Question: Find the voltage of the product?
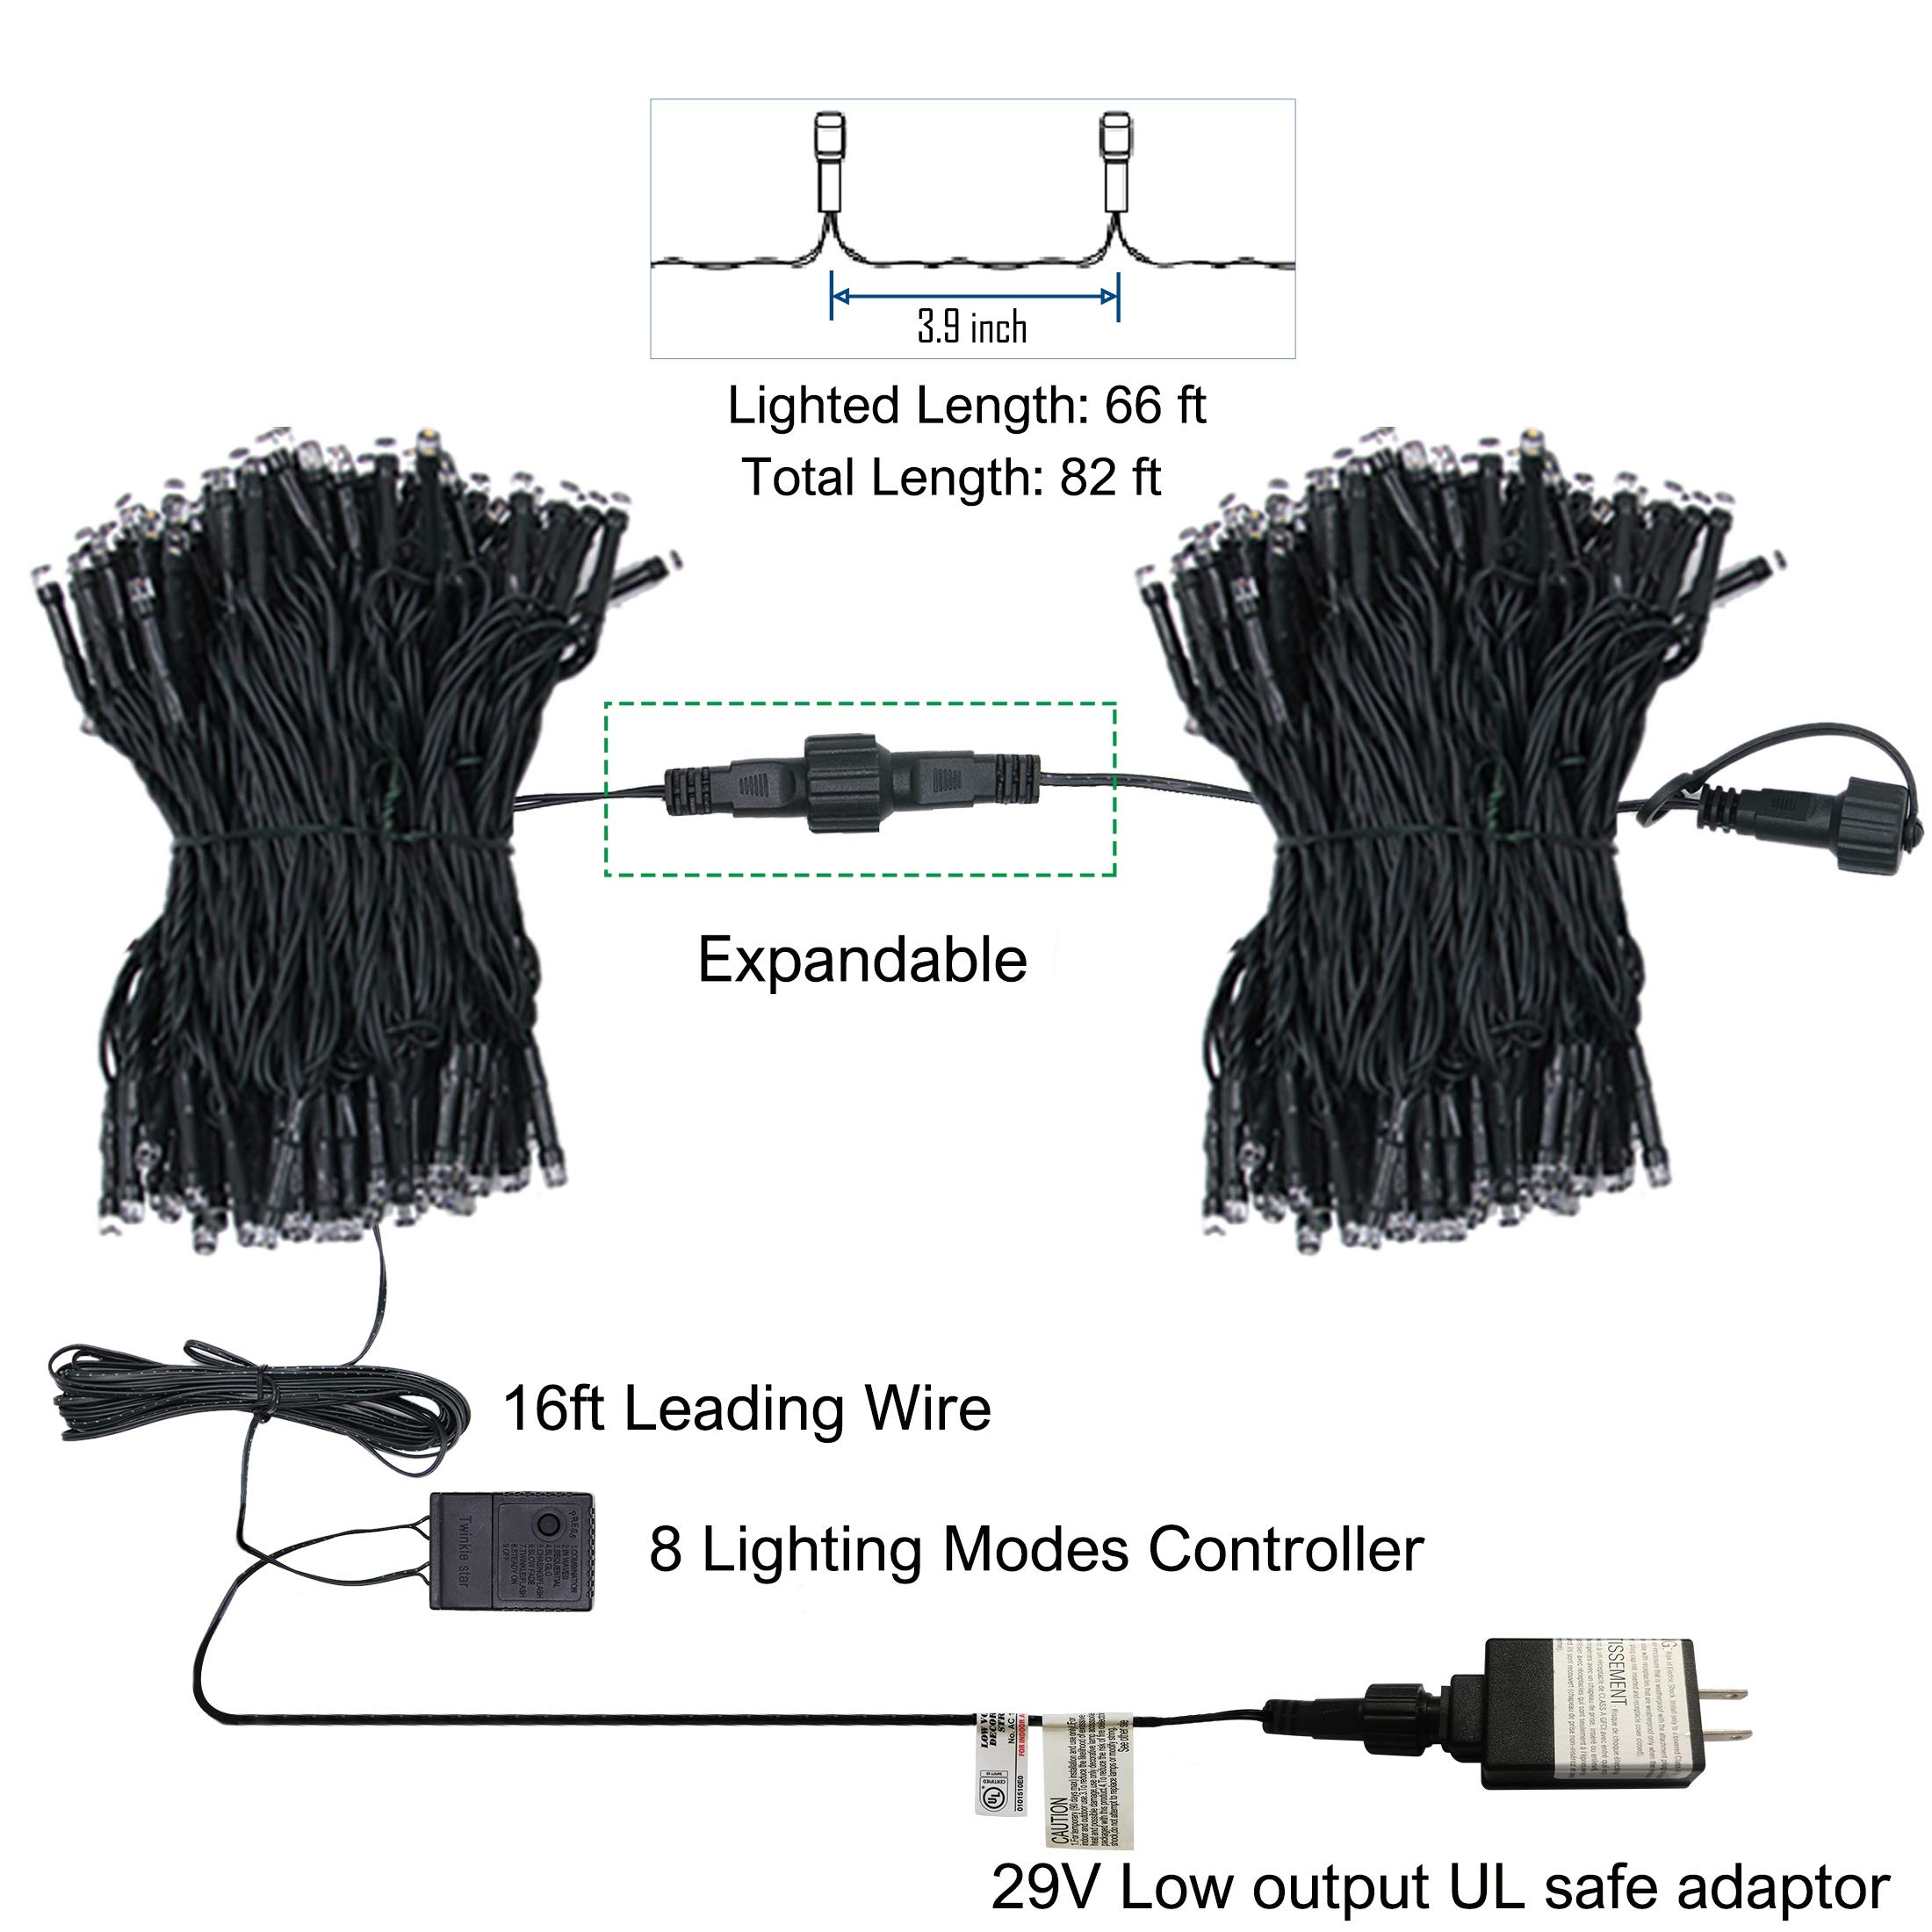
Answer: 29.0 volt